Giselle Kañevsky

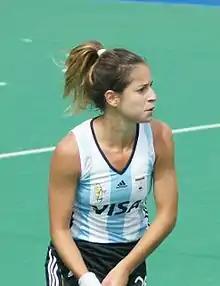

Giselle Andrea Kañevsky (born August 4, 1985, in Buenos Aires) is an Argentine field hockey player who plays as a defender on the Argentina national team.